Doug Baldwin

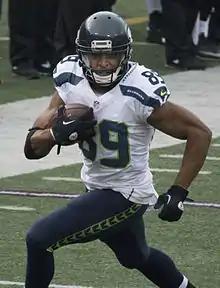
Baldwin against the Ravens in 2015

During the 2015 offseason, the Seahawks acquired Pro Bowl tight end Jimmy Graham from the New Orleans Saints and drafted speedy Kansas State wide receiver Tyler Lockett, giving Baldwin and the Seahawks two more offensive weapons. Baldwin entered training camp as the projected #1 receiver for Seattle.